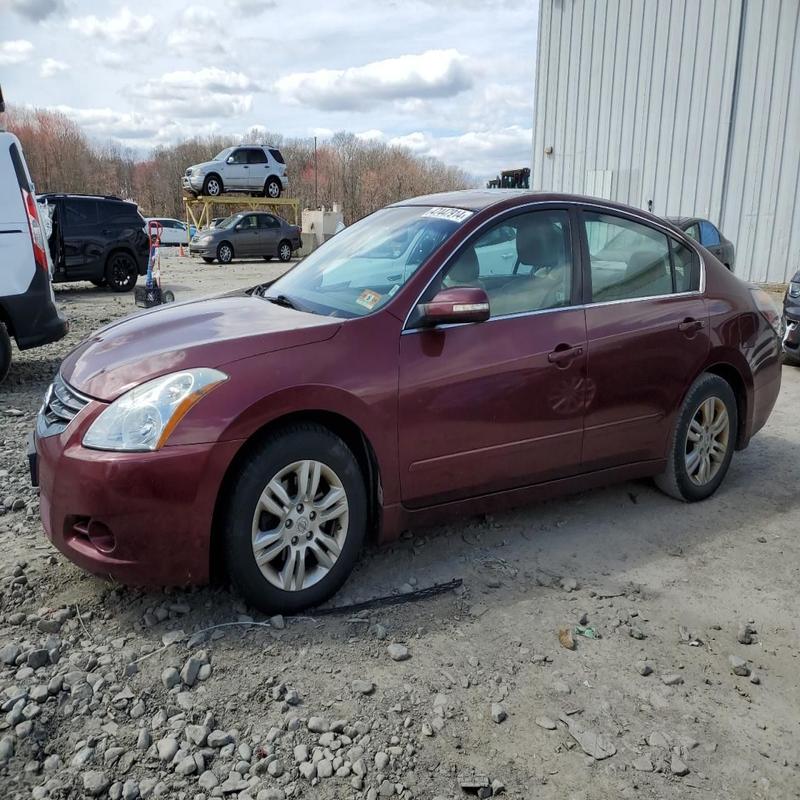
Aucun dommage détecté.
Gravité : aucun